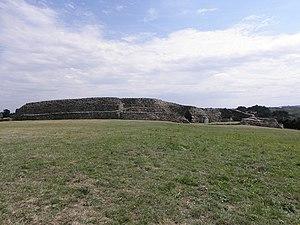
Cairn de Barnenez, commune de Plouezoc'h (29).
Le cairn de Barnenez est un monument mégalithique du Néolithique se trouvant au lieu-dit Barnenez dans la commune de Plouezoc'h, sur la côte nord du Finistère, en Bretagne. D'une longueur de 75 m, il est constitué en réalité de deux cairns en pierres sèches accolés, qui recouvrent onze dolmens à couloir. Cet ensemble est le plus grand mausolée mégalithique après celui de Newgrange et, avec le cairn III de Guennoc, le plus vieux monument d’Europe.